Arsenije III Crnojević

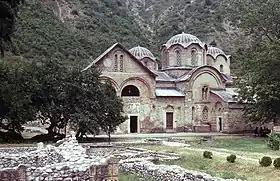
Patriarchal Monastery of Peć, seat of the Serbian Patriarchate of Peć

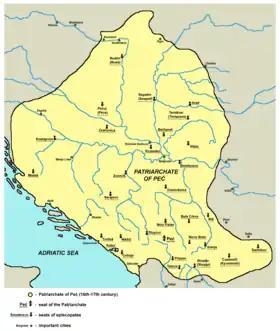
Serbian Patriarchate of Peć, during the 16th and 17th centuries

Arsenije, surnamed "Crnojević" (Црнојевић) or "Črnojević" (Чрнојевић), spelled in Church Slavonic as "Арсенїй Чарноевичь"